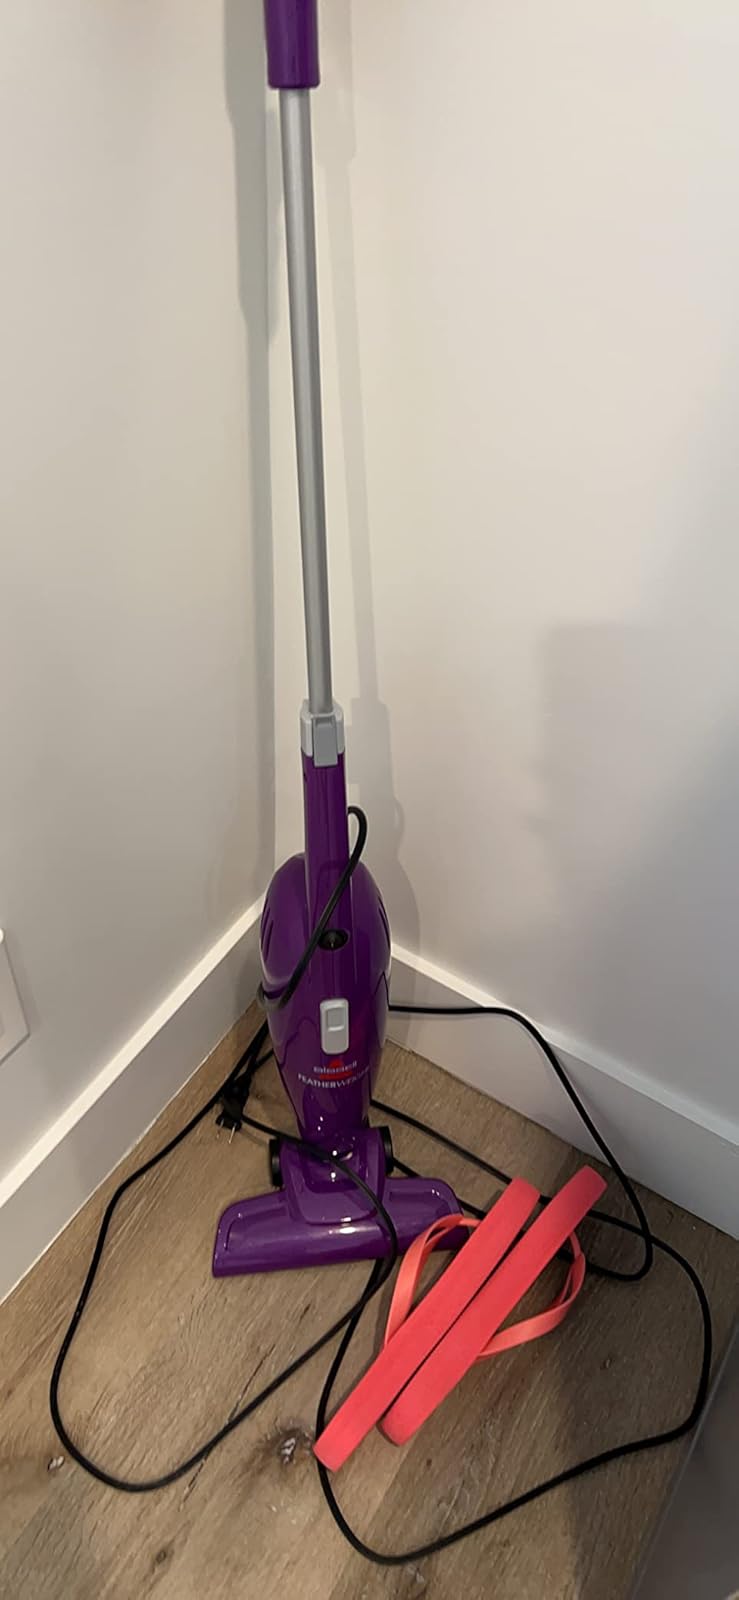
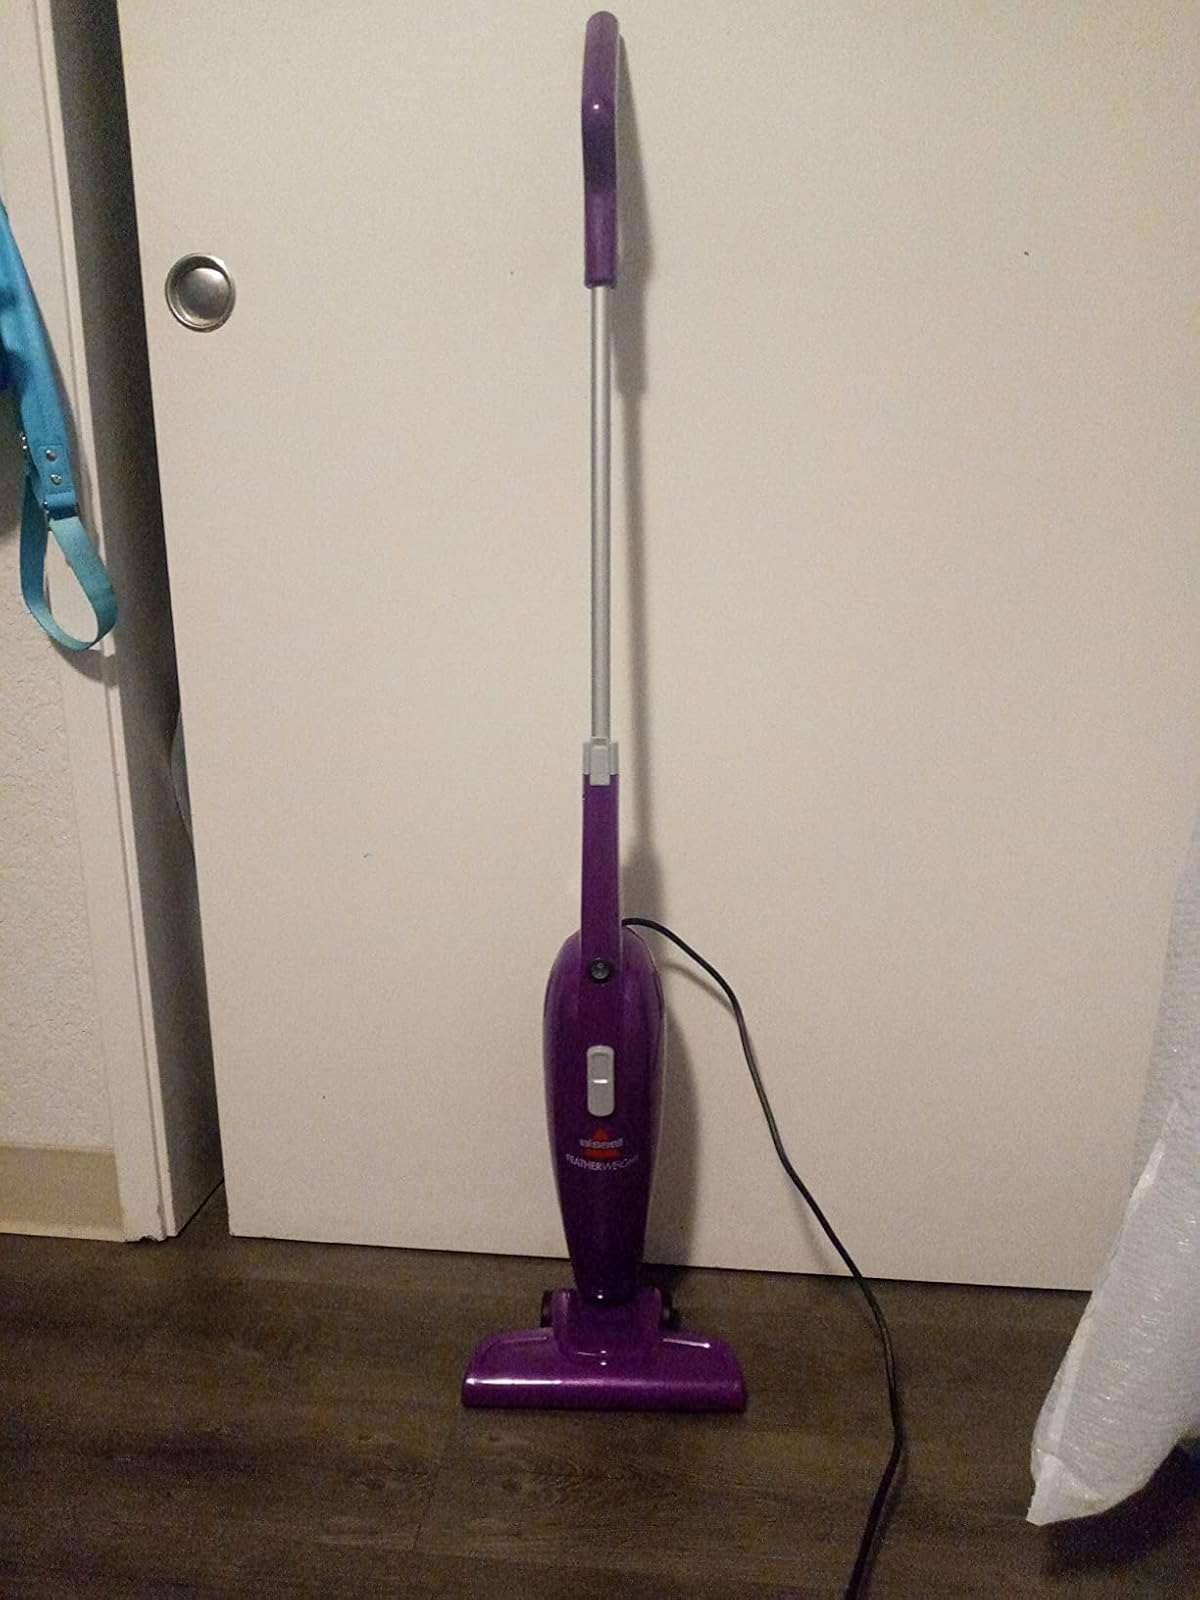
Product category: items_vacuum
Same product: yes